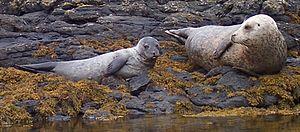
L'île de Skye, en écossais An t-Eilean Sgitheanach, est l'île la plus vaste et la plus au nord de l'archipel des Hébrides intérieures en Écosse. Elle se situe dans les mers intérieures de la côte ouest de l'Écosse. Elle est bordée plus précisément par la mer des Hébrides au sud, The Little Minch à l'ouest et The Minch au nord. L'île fait partie du Council area de Highland.